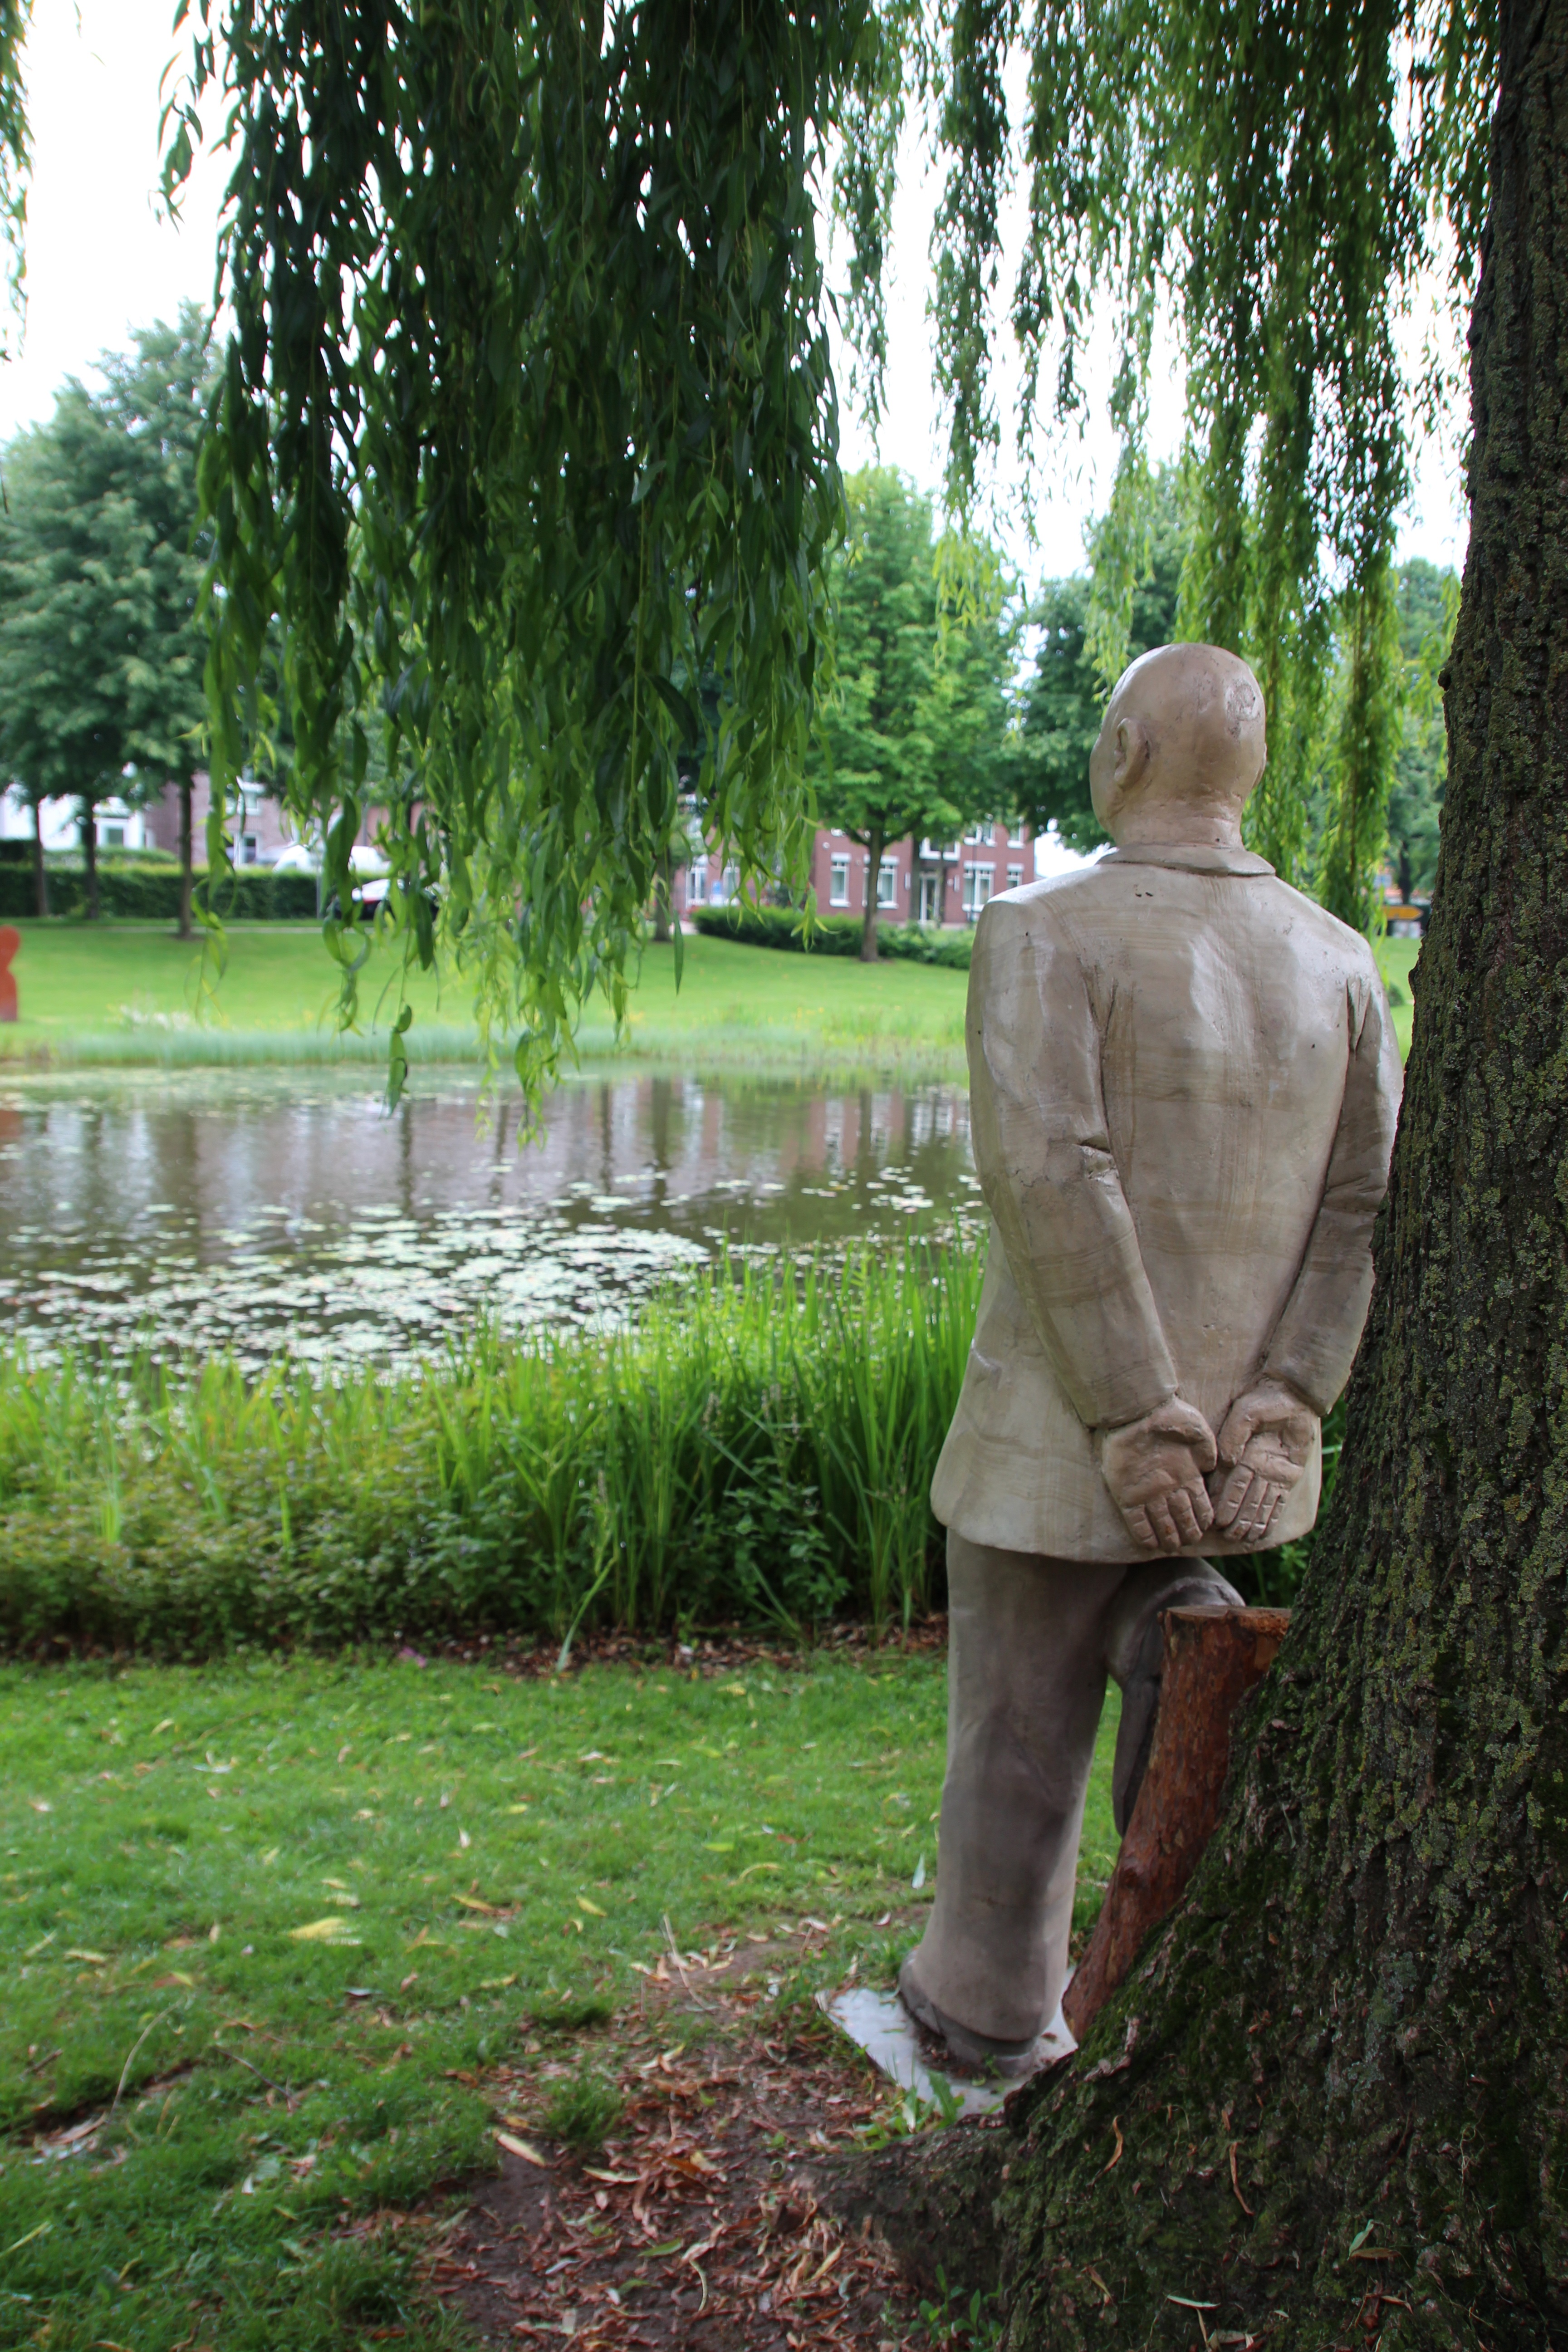
man, tree, monument, male, statue, botany, garden, artwork, fig, sculpture, art, stand, woodland